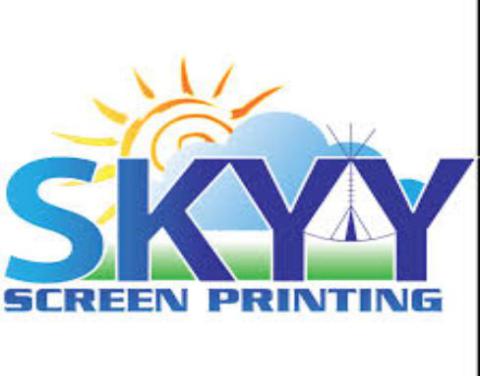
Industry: Food